University of Waterloo

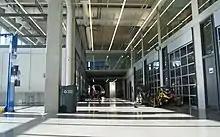

Each of the university's faculties has a student society which represent and provide services for the students in their respective faculties. Services include online exam banks, resume critiques, and technical skills workshops. Some student societies also operate a student deal discount program and one to two shops selling coffee and food at low prices. Each faculty also operates a student-run endowment fund, which fund student design teams, laboratory upgrades, and services for their respective student societies.